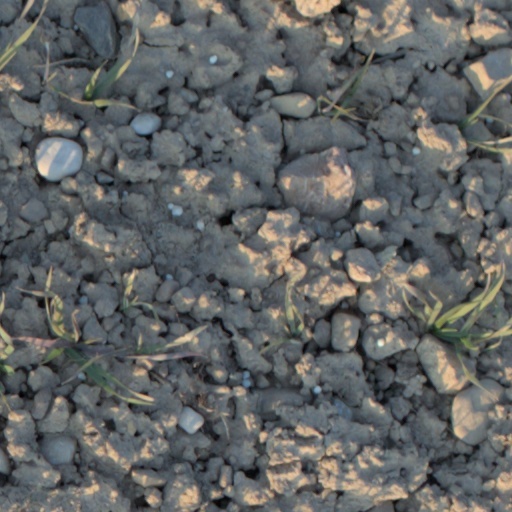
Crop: wheat